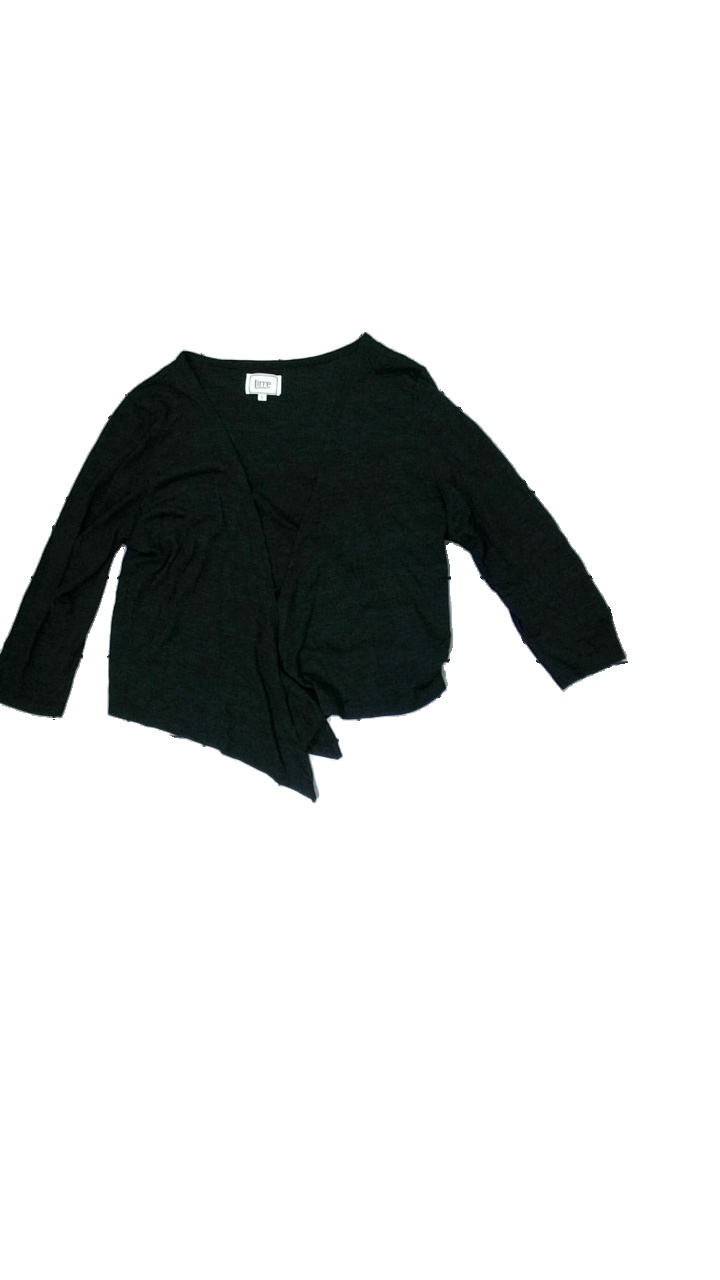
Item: Cardigan (Ladies)
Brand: Lime
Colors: Green
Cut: Regular
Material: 87% Viscose 13% Cont?
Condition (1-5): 5
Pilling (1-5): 5
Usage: Reuse
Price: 50-100